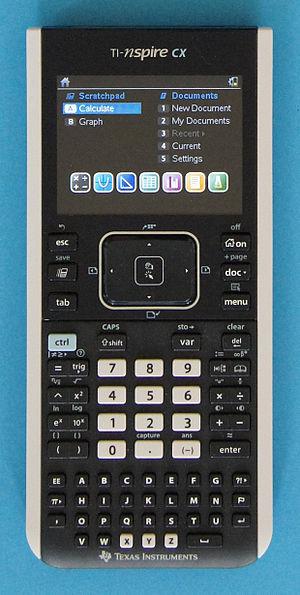
La ligne de produits TI-Nspire est une série de calculatrices graphiques développée par Texas Instruments. Cette ligne comprend actuellement la TI-Nspire originale, la TI-Nspire CAS, la TI-Nspire CX et la TI-Nspire CX CAS. Il existe également des logiciels pour Windows et Mac OS X permettant d'émuler les calculatrices et de créer des fichiers qui pourront être lus avec elles. Le premier prototype largement distribué de la TI-Nspire, appelée TI-Nspire CAS+, a été fabriqué à plus de 1000 exemplaires et distribué dans plusieurs pays pour évaluation en 2006. Par rapport à la version finale, la CAS+ disposait d'une mémoire plus réduite, et d'une disposition du clavier légèrement différente.